Locust Plague of 1874

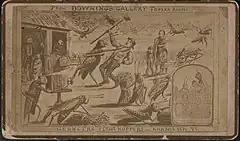
1875 cartoon by Henry Worrall depicting Kansas farmers battling giant grasshoppers.

The Locust Plague of 1874, or the Grasshopper Plague of 1874, occurred in the summer of 1874 when hordes of Rocky Mountain locusts invaded the Great Plains in the United States and Canada. The locusts swarmed over an estimated and caused millions of dollars' worth of damage. Residents described swarms so thick that they covered the sun for up to six hours.